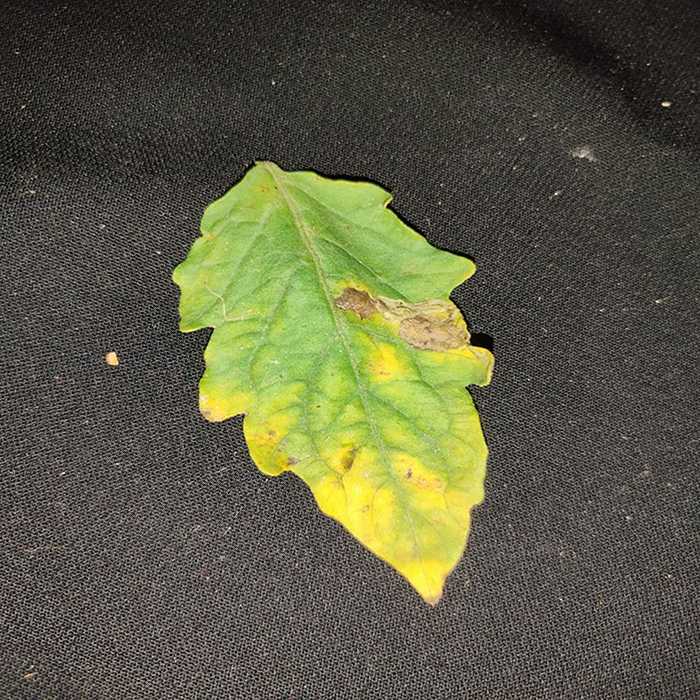
Plant: Tomato
Label: Tomato Bacterial spot